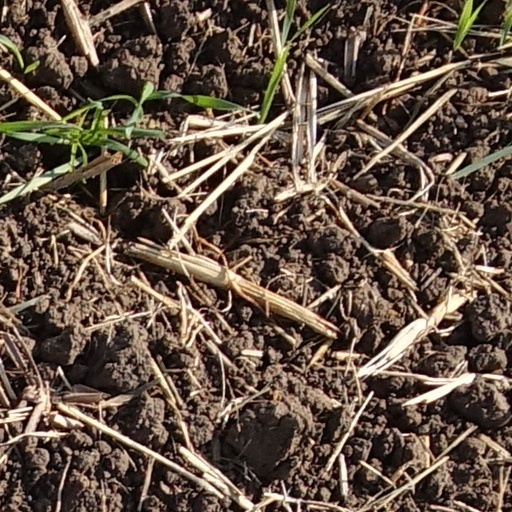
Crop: wheat